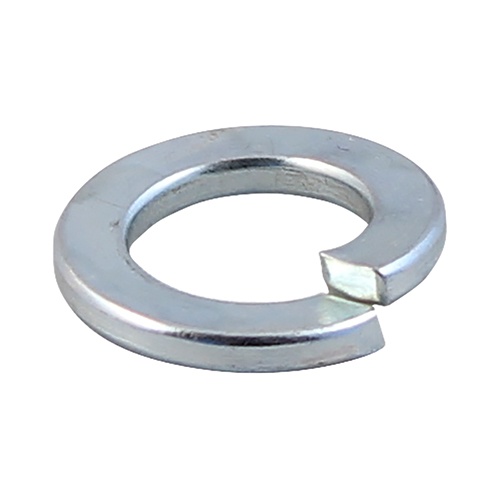
10 x TIMCO Spring Washers DIM7980 Silver - M10
A square section spring washer designed to prevent the nut from loosening. Plated in Trivalent Chromium (Cr3) Zinc Download 1
Brand: TIMCO
Category: Hardware > Hardware Accessories > Hardware Fasteners > Washers